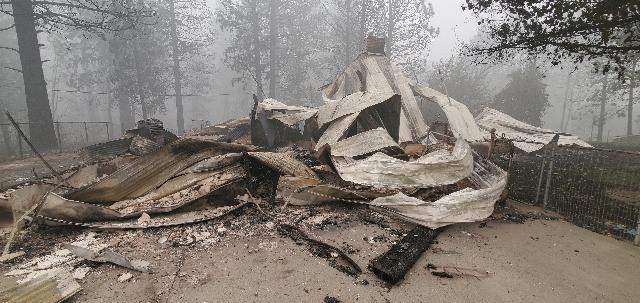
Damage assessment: destroyed